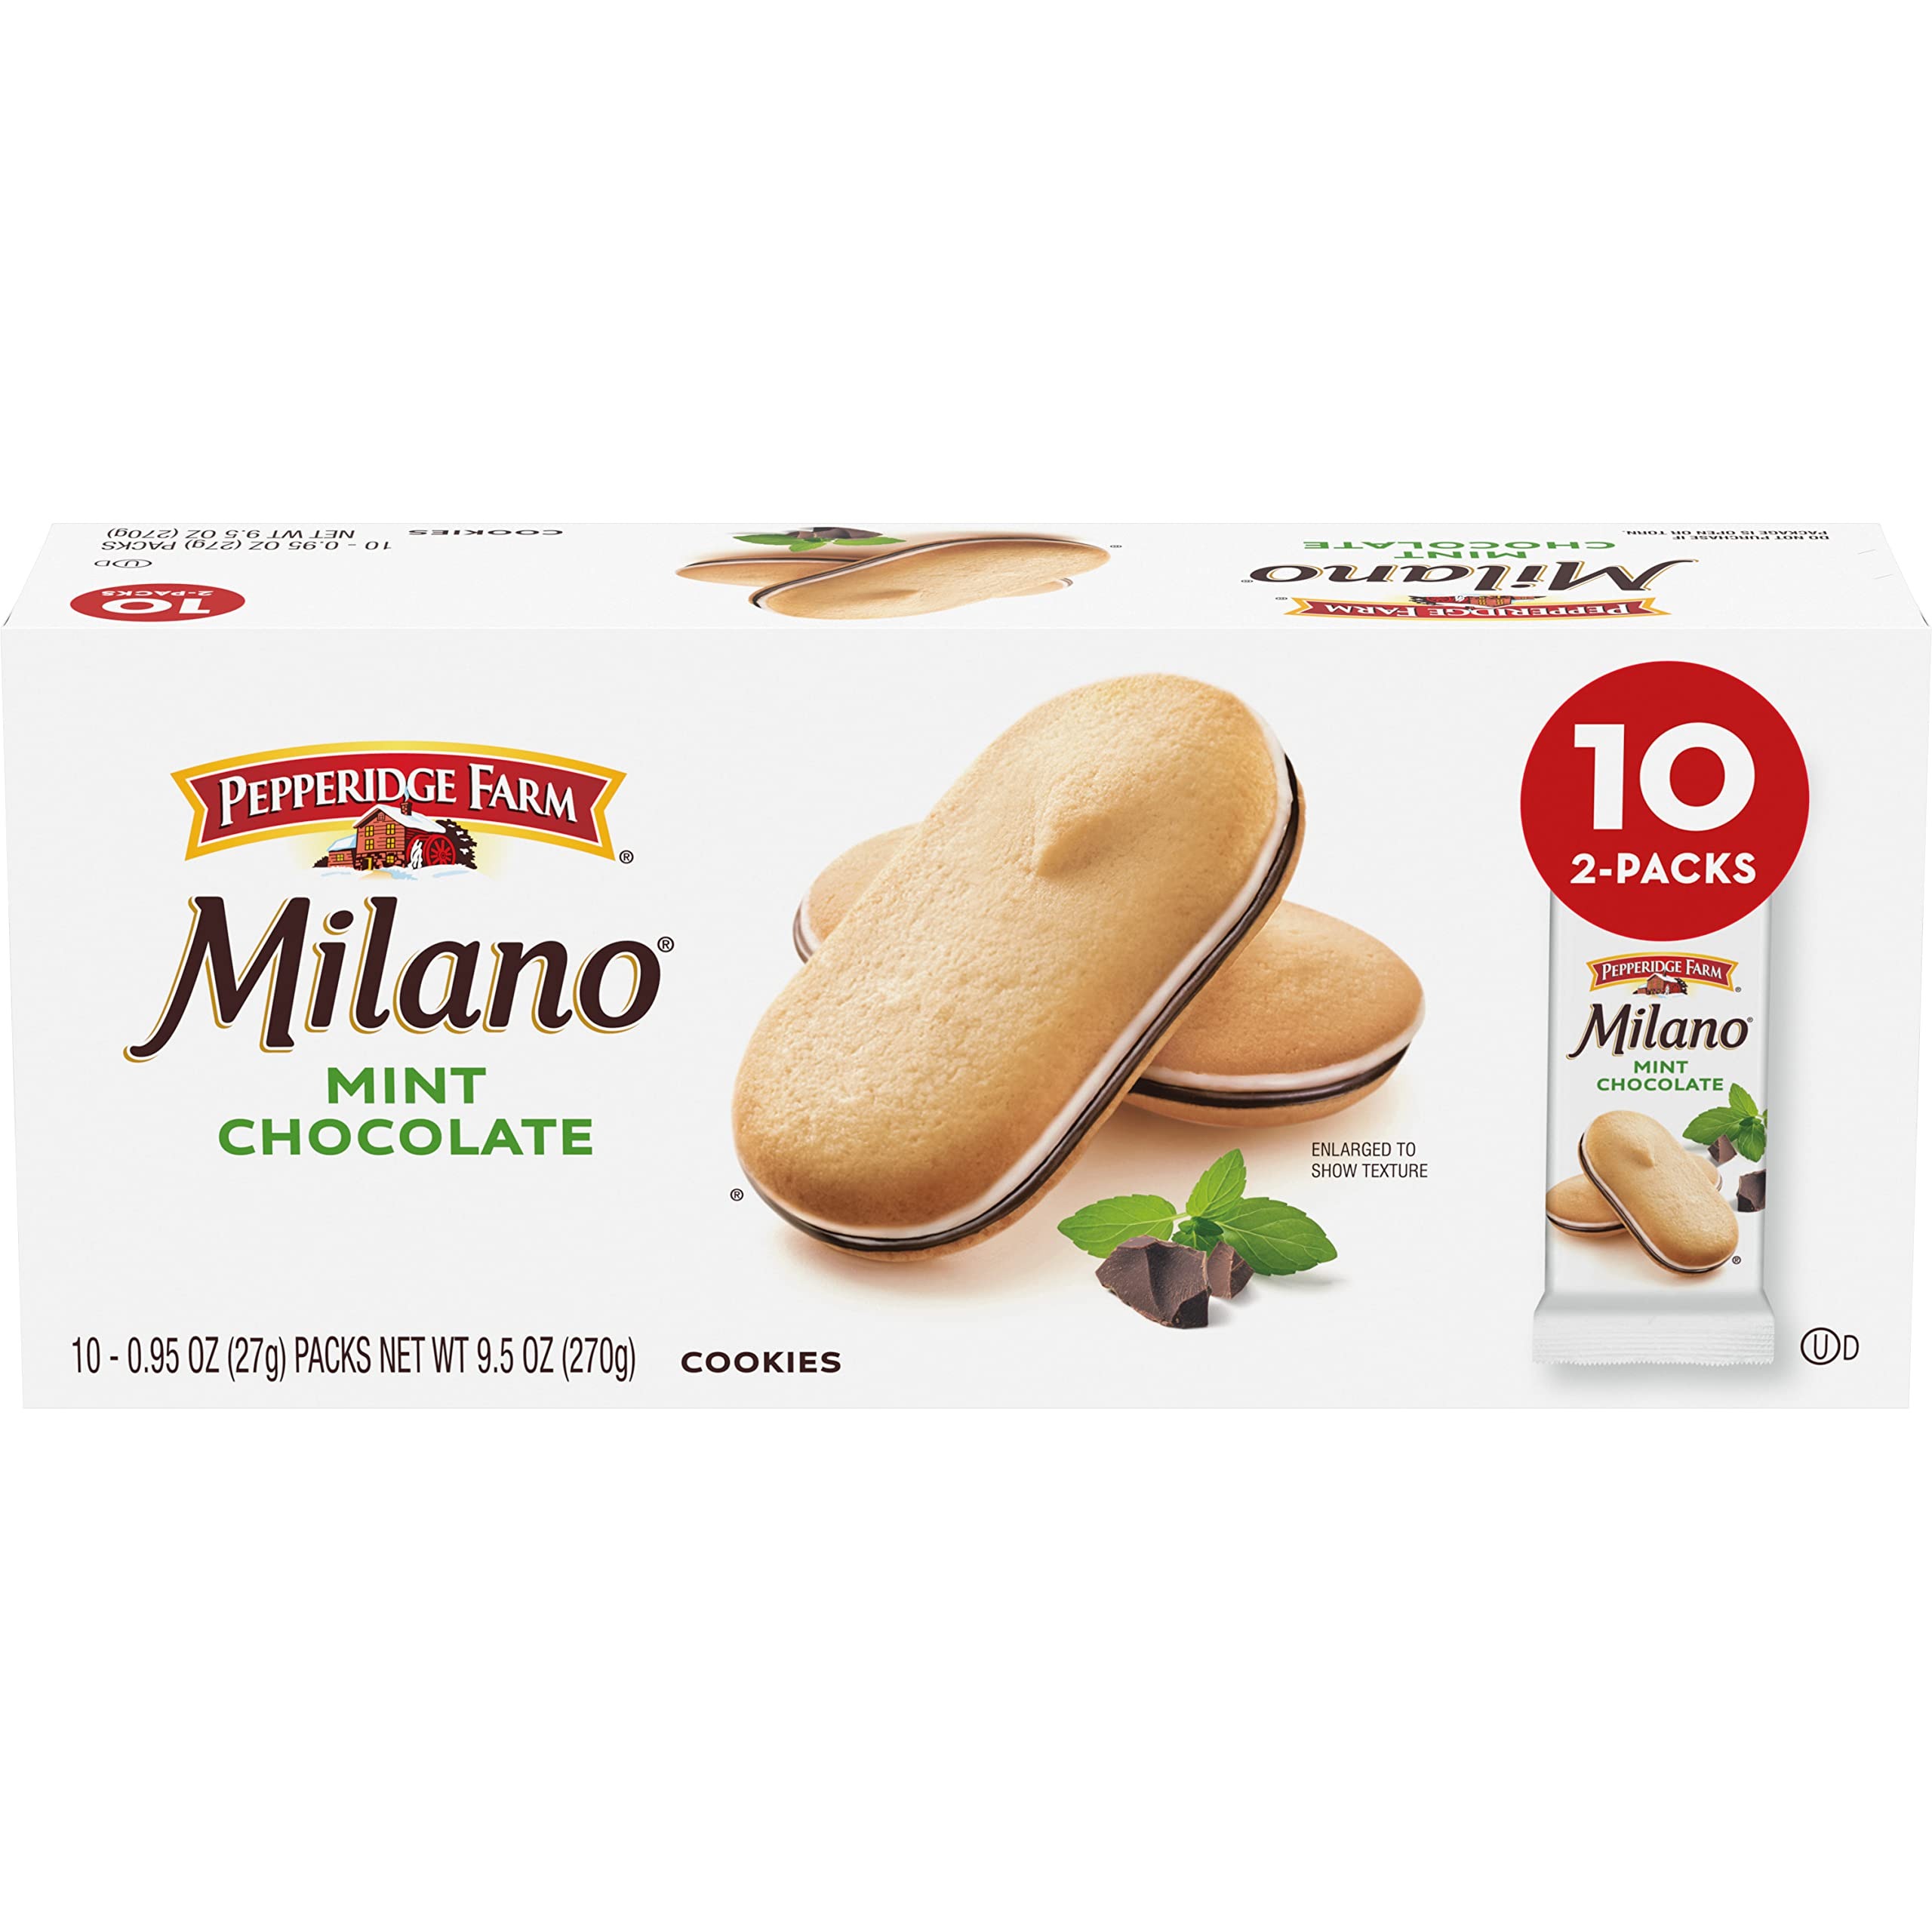
Item Name: Pepperidge Farm Milano Cookies, Mint, 10 Packs, 2 Cookies per Pack
Bullet Point 1: Decadent chocolate mint flavor: enjoy rich dark chocolate and refreshing mint between two crispy chocolate cookies
Bullet Point 2: Crisp and delicate: Milano baked cookies are crisp in texture and delicate in flavor
Bullet Point 3: Beautifully crafted: Milano cookies are baked with passion
Bullet Point 4: Treat yourself: ensure you have Milano cookies on hand when you need a moment, a luxurious break just for you
Bullet Point 5: Single-serve packs: a total of 10 packs, each containing two refreshing cookies
Bullet Point 6: Save something for yourself: set aside time during your day to put yourself first and indulge with Pepperidge Farm Milano cookies
Value: 9.5
Unit: Ounce

Price: 9.355